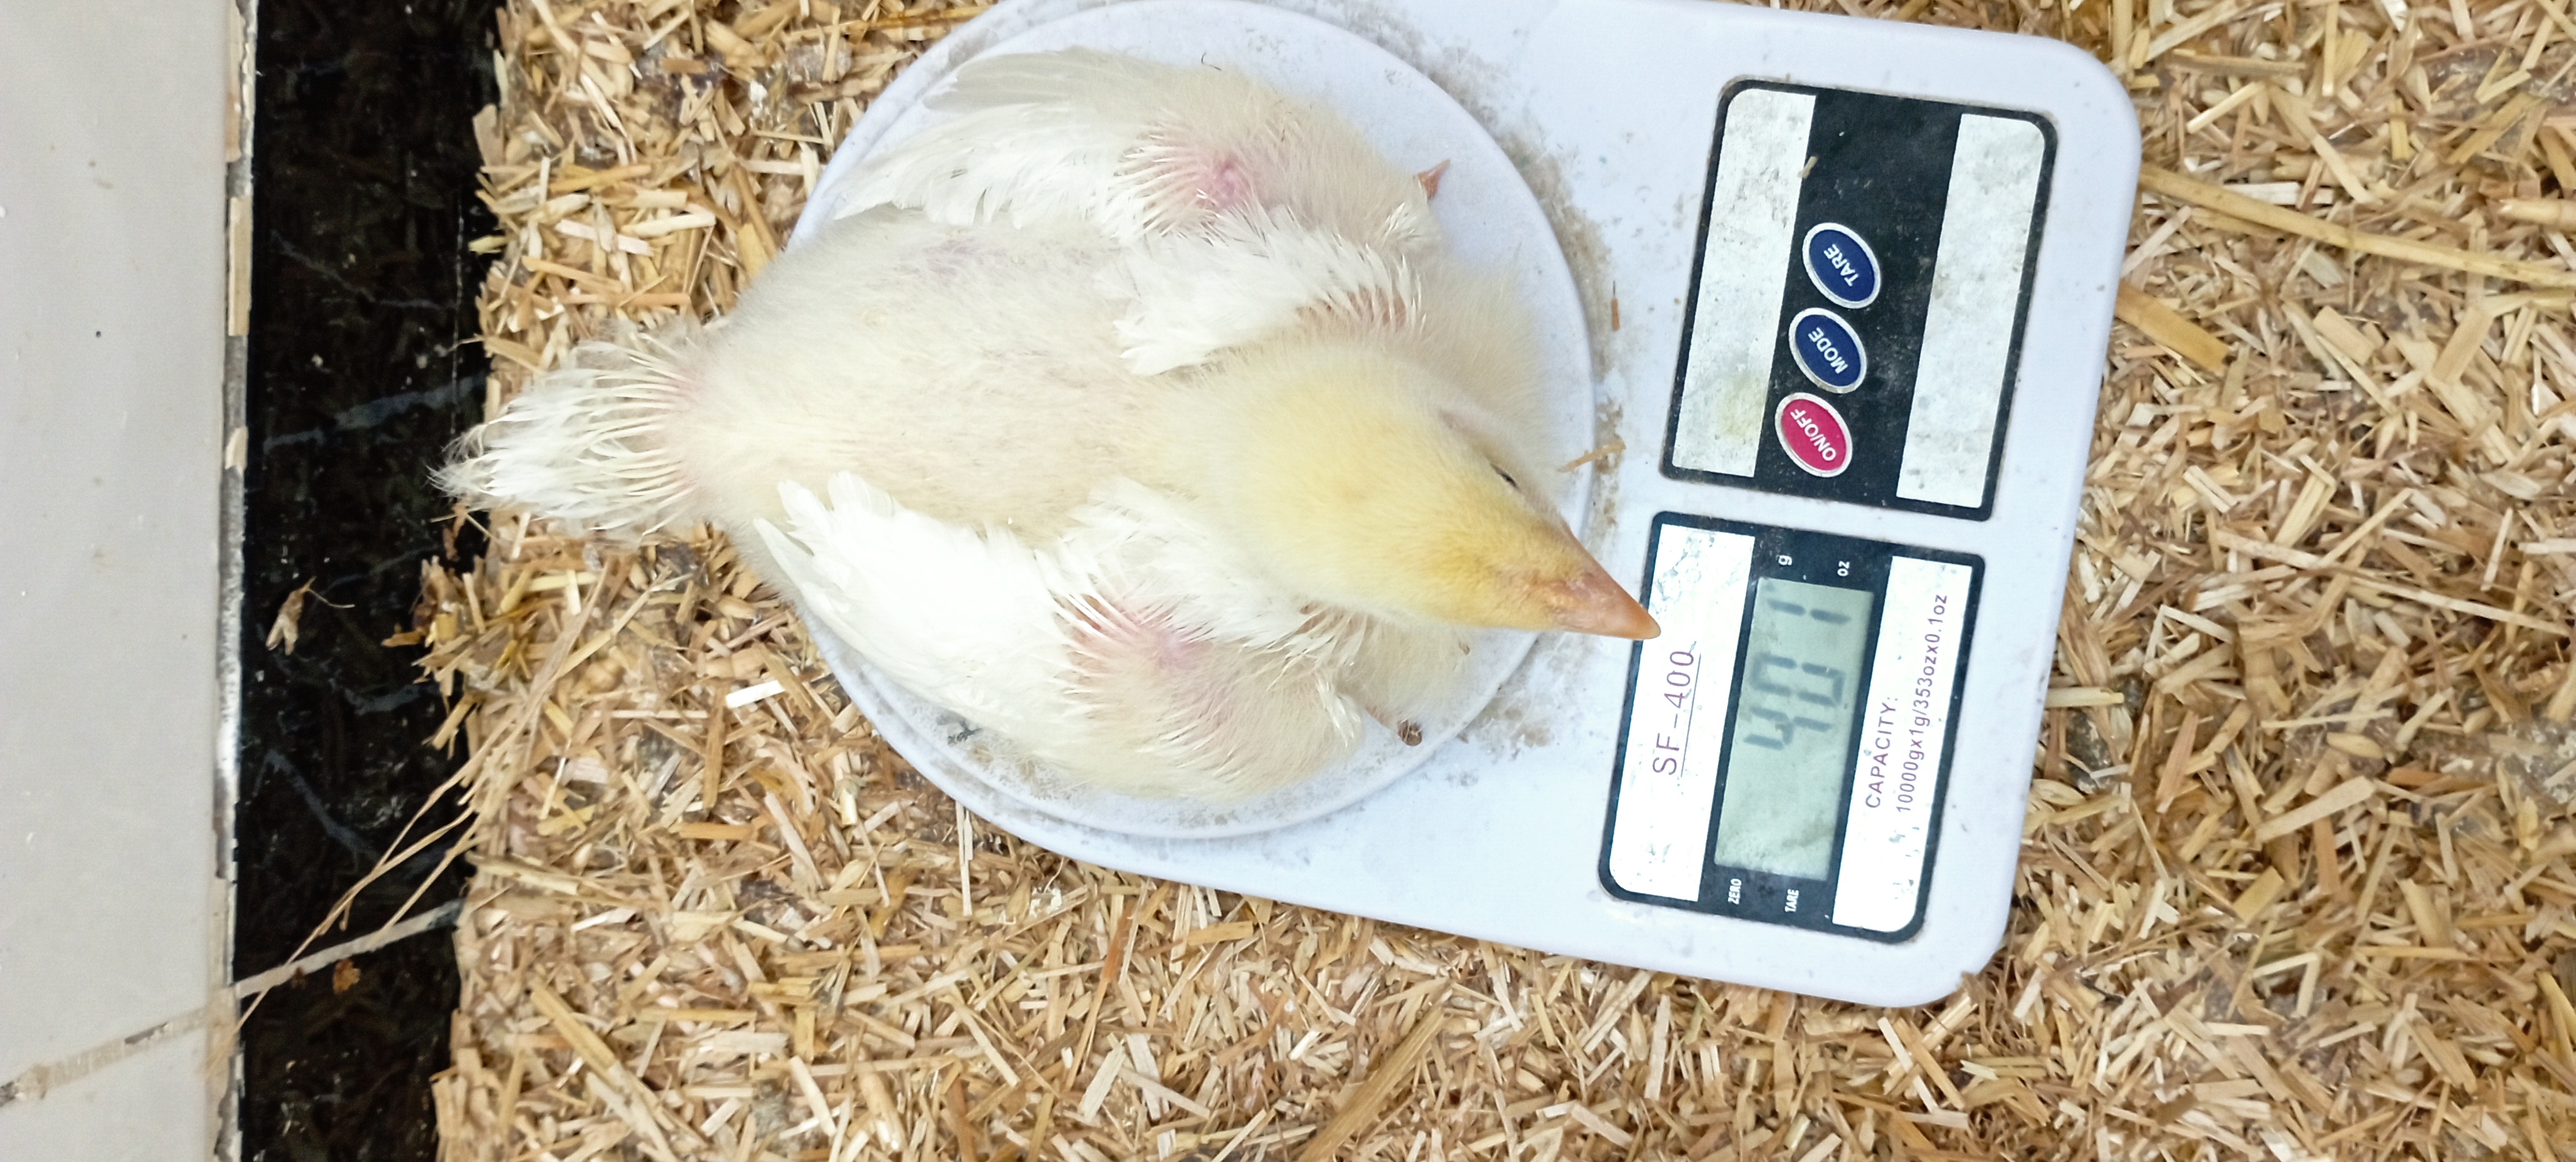
Weight: 403 g